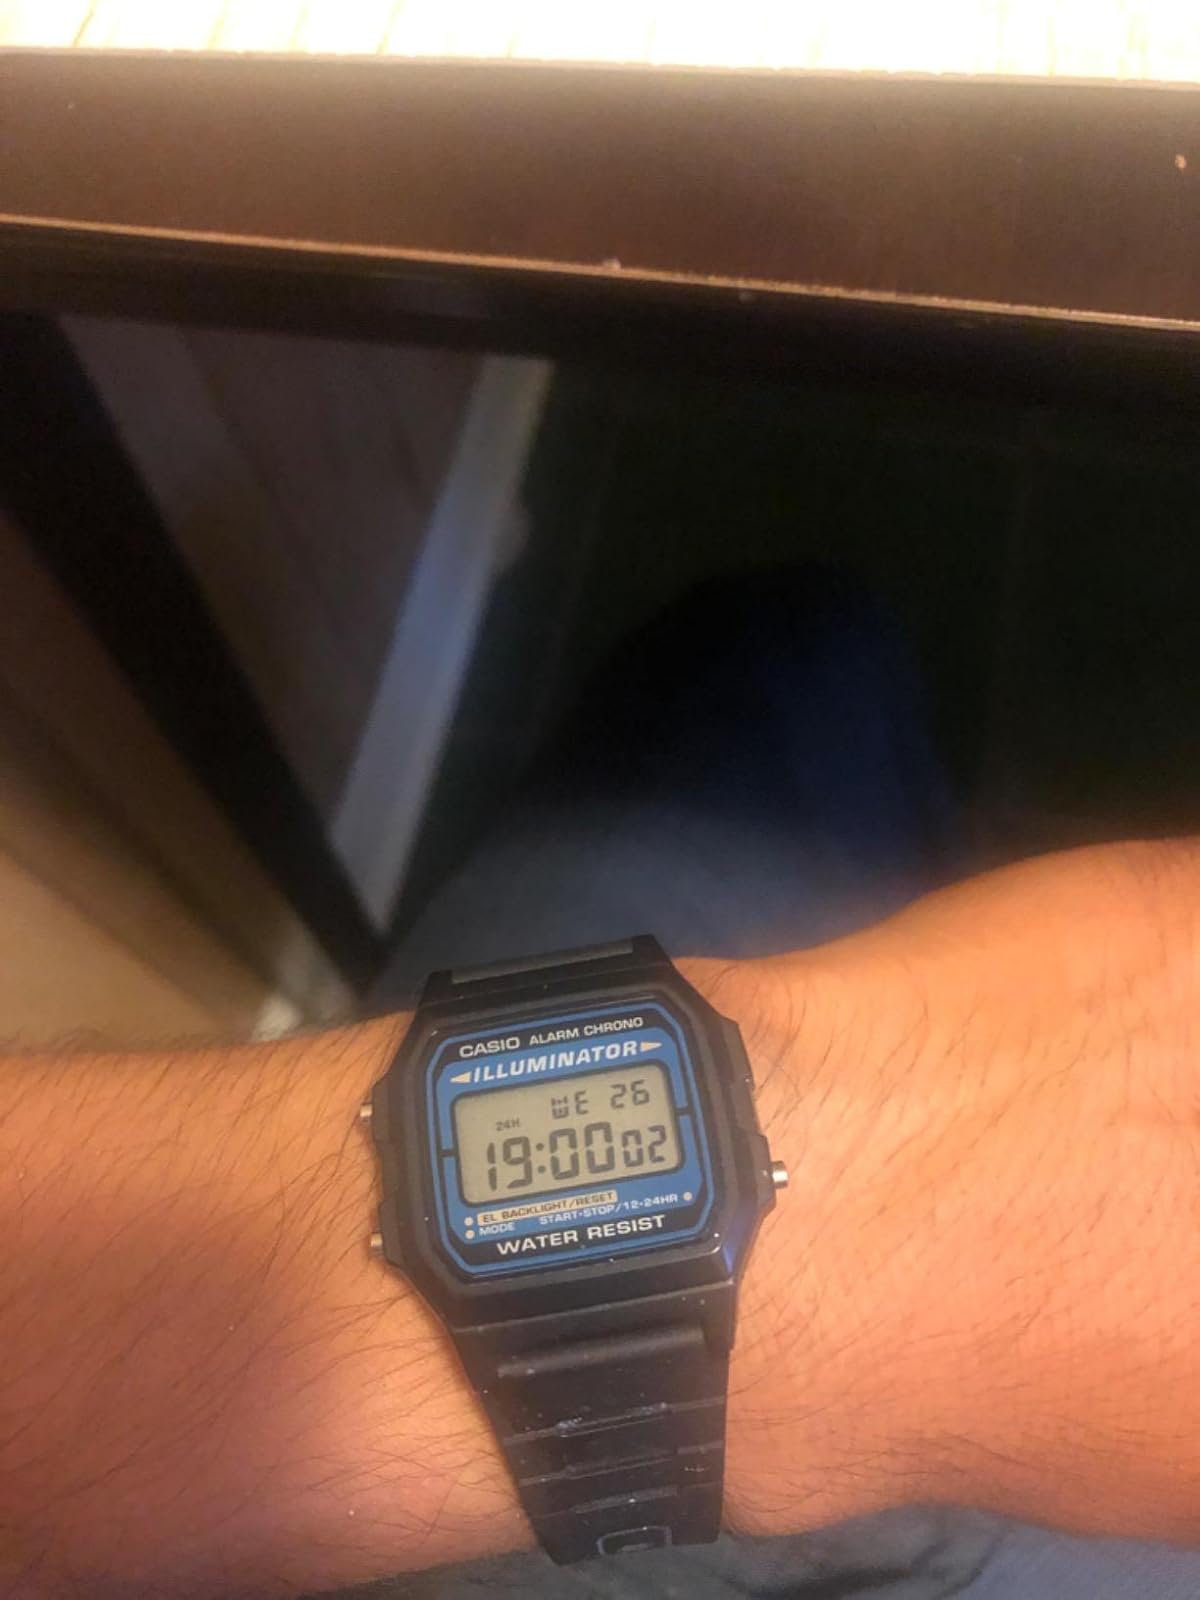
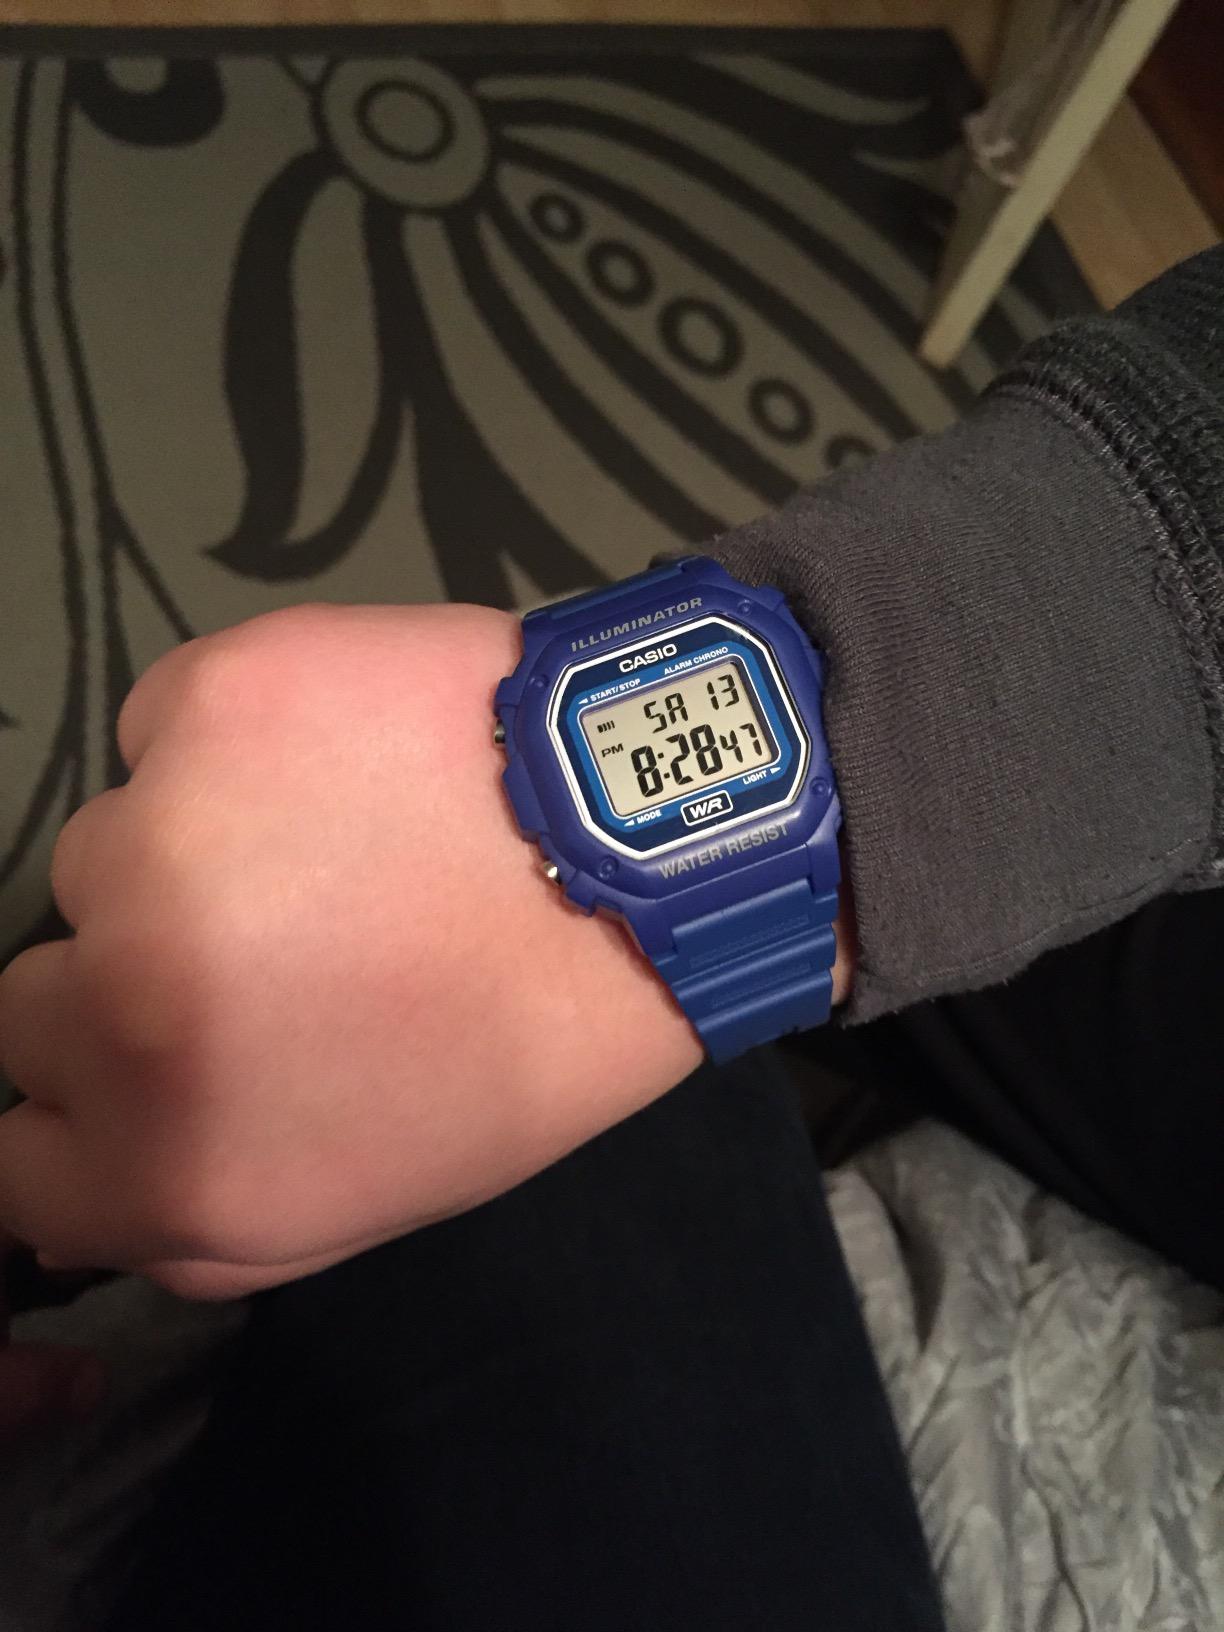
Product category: accessories_watch
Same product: no